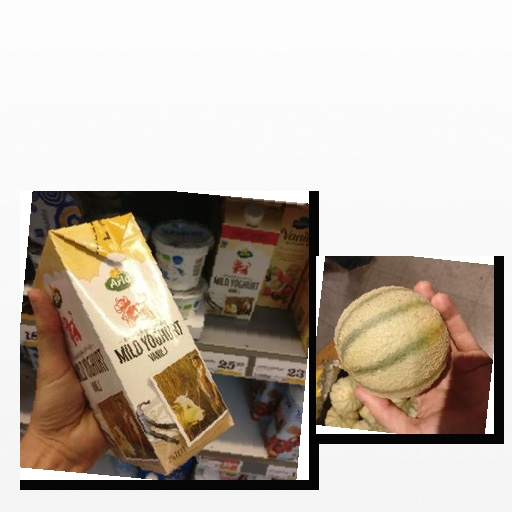
Food items: melon, vanilla_yogurt